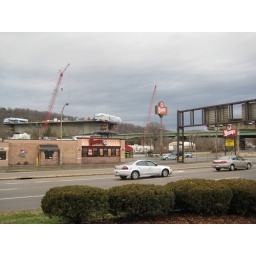
They're building a new bridge down by the Bob Evans.